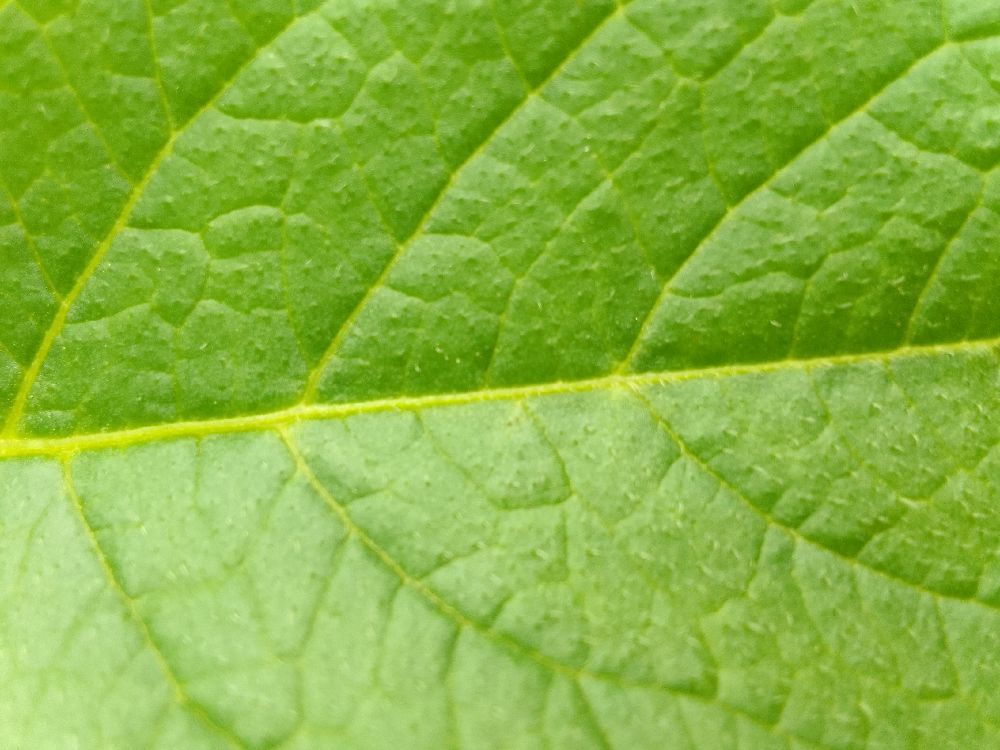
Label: Healthy